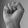
ASL letter: S